San Pedro River (Arizona)

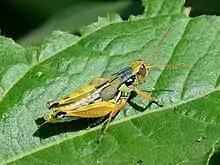
Arid Lands Spur-Throat Grasshopper ("Melanoplus aridus")

The San Pedro River is the central corridor of the Madrean Archipelago of "Sky Islands", high mountains with unique ecosystems different from the ecology of the Sonoran desert "seas" that surround it.